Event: Nepal Earthquake
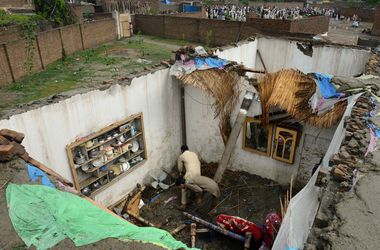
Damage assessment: damage